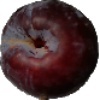
Label: Plum 1